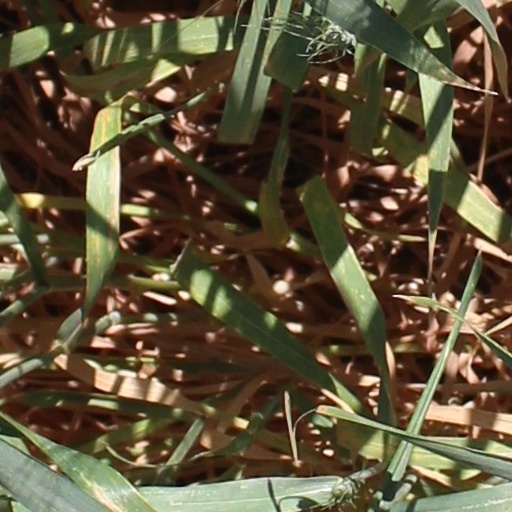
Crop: wheat